John Craig Freeman

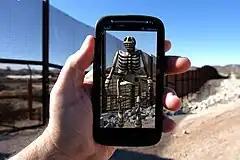
"Border Memorial: Frontera de los Muertos", by John Craig Freeman, augmented reality public art, near the Lukeville, Arizona border crossing in Organ Pipe Cactus National Monument, 2012.

"Border Memorial: Frontera de los Muertos" is an augmented reality public art project and memorial, dedicated to the thousands of migrant workers who have died along the U.S./Mexico border in recent years trying to cross the desert southwest in search of work and a better life. Built for smartphone mobile devices, this project allows people to visualize the scope of the loss of life by marking each location where human remains have been recovered with a virtual object or augmentation. The public can simply download and launch a mobile application and aim their devices’ cameras at the landscape along the border and the surrounding desert. The application uses geolocation software to superimpose individual augments at the precise GPS coordinates of each recorded death, enabling the public to see the objects integrated into the physical location as if they existed in the real world.